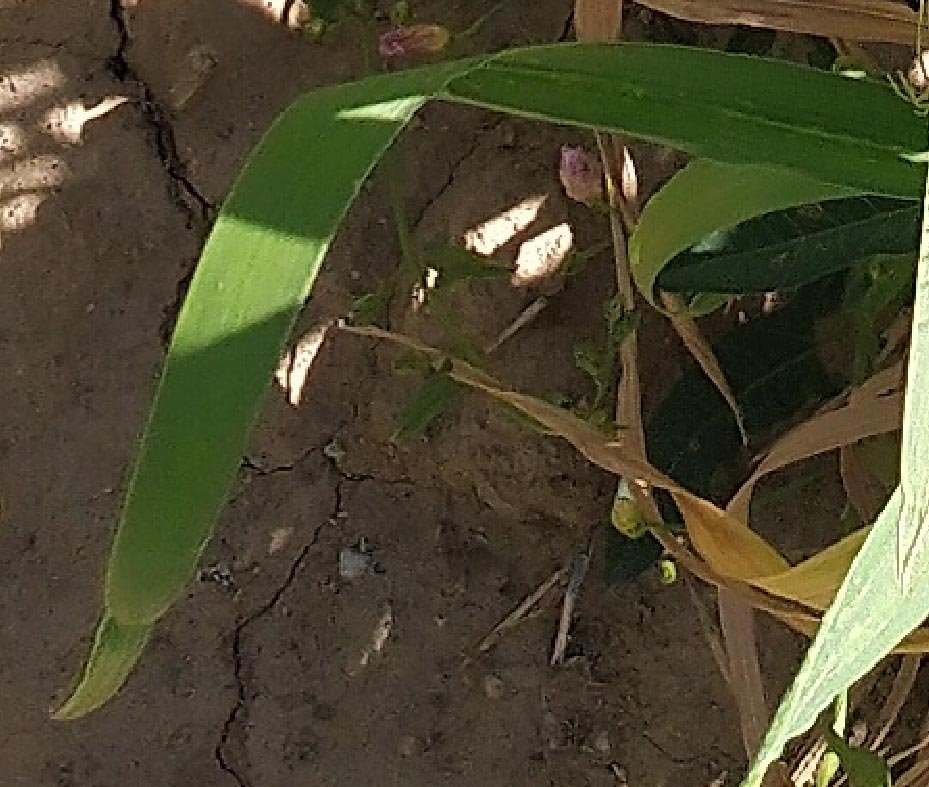
Label: Wheat___Healthy